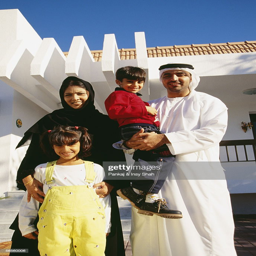
a family stands outside their house and pose in front of the camera